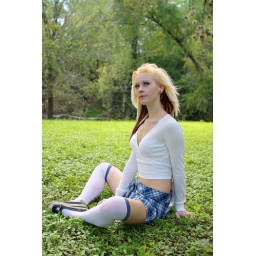
Playing hooky, Bristle in woods wearing a sexy blue plaid short school girl skirt and thigh high stocking socks.